Amtrak

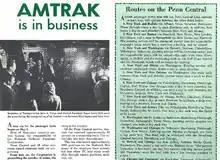
Penn Central Railroad's employee publication announcing the inauguration of Amtrak on May 1, 1971. Penn Central Amtrak routes are listed.

Of the 26 railroads still offering intercity passenger service in 1970, only six declined to join the NRPC.